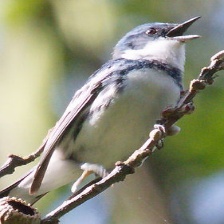
Species: CERULEAN WARBLER
Scientific name: SETOPHAGA CERULEA